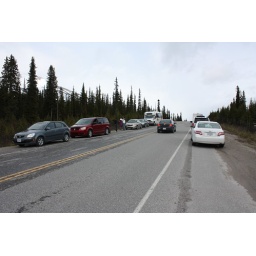
Must be a bear near the road